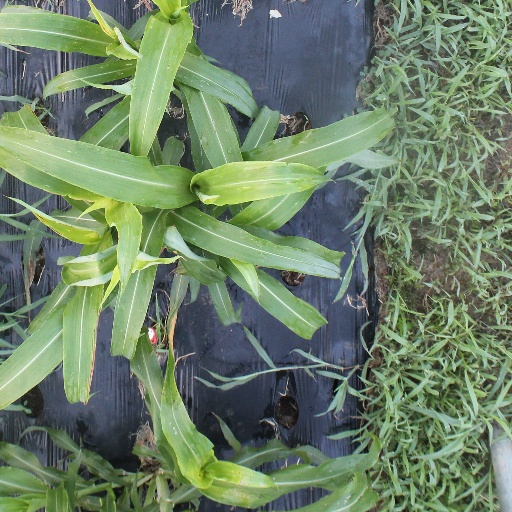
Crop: sorghum